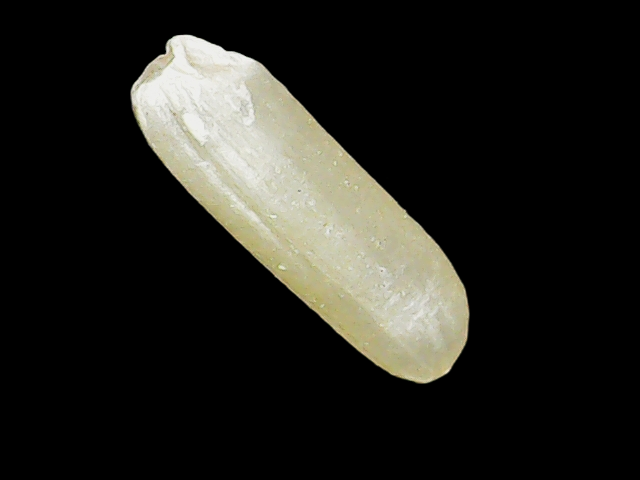
Rice variety: Binadhan16